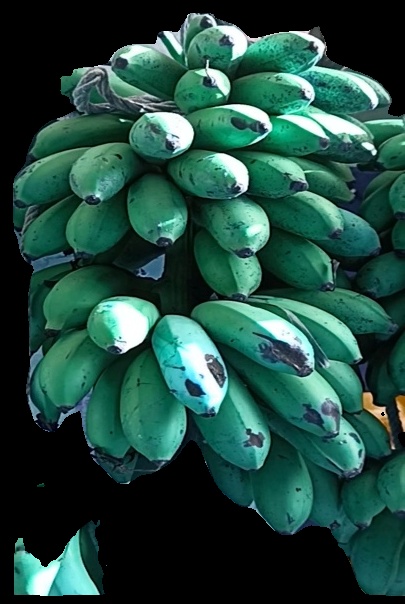
Variety: rasbale
Grade: grade2